564th Air Defense Group

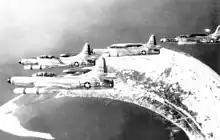
437th Fighter-Interceptor Squadron F-94s over Cape Cod 1953

During the Cold War the group was reconstituted, redesignated as the 564th Air Base Group, and activated at Otis Air Force Base, Massachusetts in 1952 in a major reorganization of Air Defense Command (ADC) responding to ADC's difficulty under the existing wing base organizational structure in deploying fighter squadrons to best advantage. It replaced the 33rd Air Base Group as USAF host unit for Otis. The group was assigned eight squadrons to perform its support responsibilities. It also assumed aircraft maintenance responsibility from the 33d Maintenance & Supply Group for units stationed at Otis. The operational elements of the inactivating 33d Fighter-Interceptor Wing were assigned to the 4707th Defense Wing.